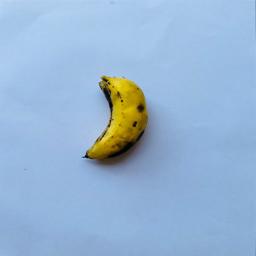
Banana variety: Sabri Kola